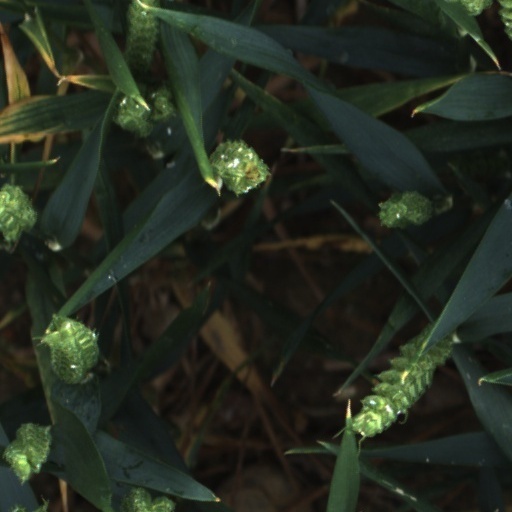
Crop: wheat